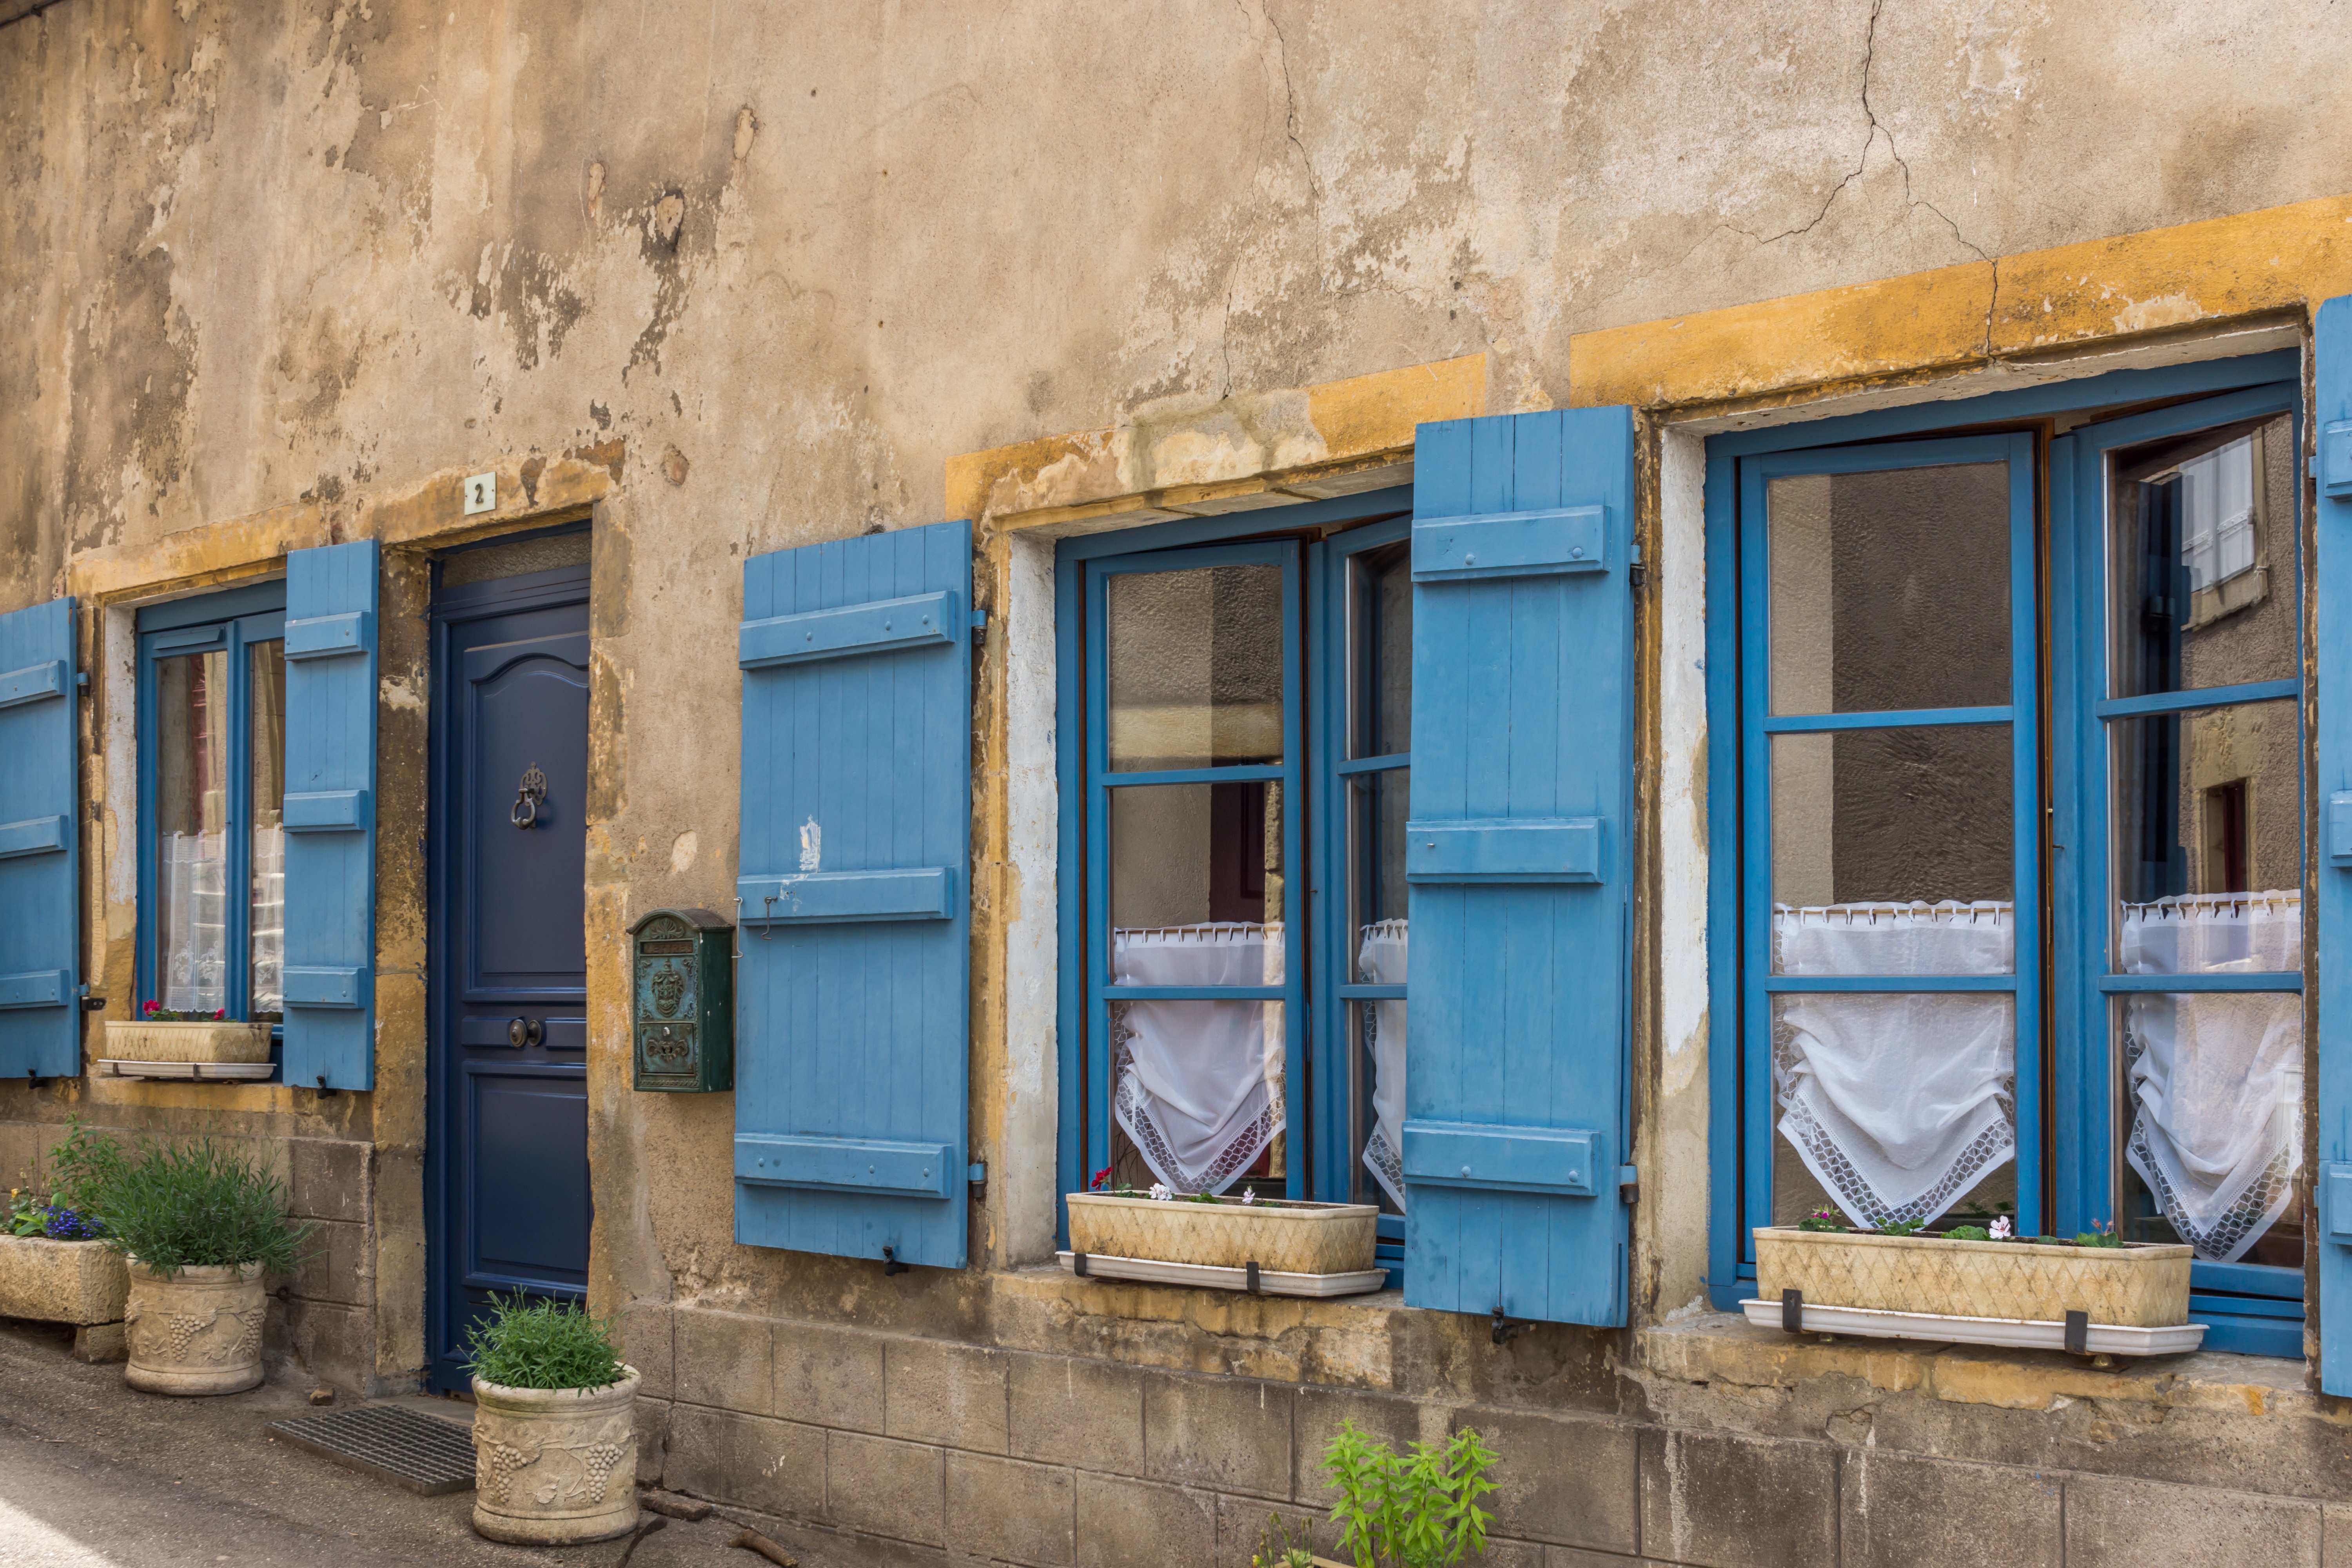
architecture, wood, house, window, town, home, wall, village, shack, color, facade, blue, pierre, estate, neighbourhood, urban area